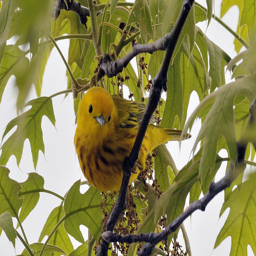
A yellow bird perched on leafy  tree branch
A yellow bird on the branch of a tree
A colorful yellow bird is perched on a branch with leaves.
a small bird on a tree branch surrounded by leaves
A yellow bird hides on a branch among the leaves.